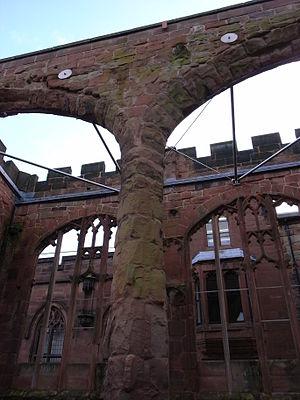
Un tirant est une membrure qui reprend des efforts de traction entre deux poussées divergentes, et évite le déversement d'un mur, l’écartement des pièces de charpente, etc. Contrairement à l’étrésillon qui travaille en compression en empêchant le rapprochement de deux pièces, le tirant est soumis à une traction.